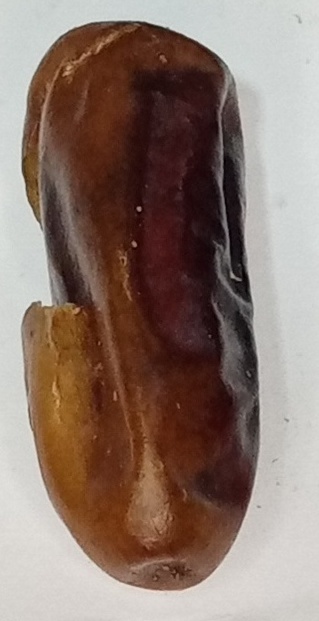
Variety: gajar
Size: medium
Grade: grade-3